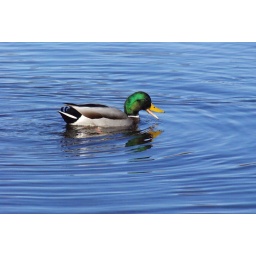
Nov walk in the park , I found this male Malard duck